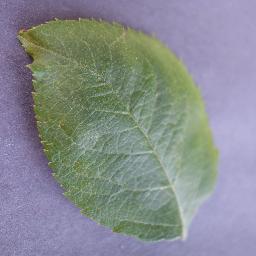
Label: Apple___healthy